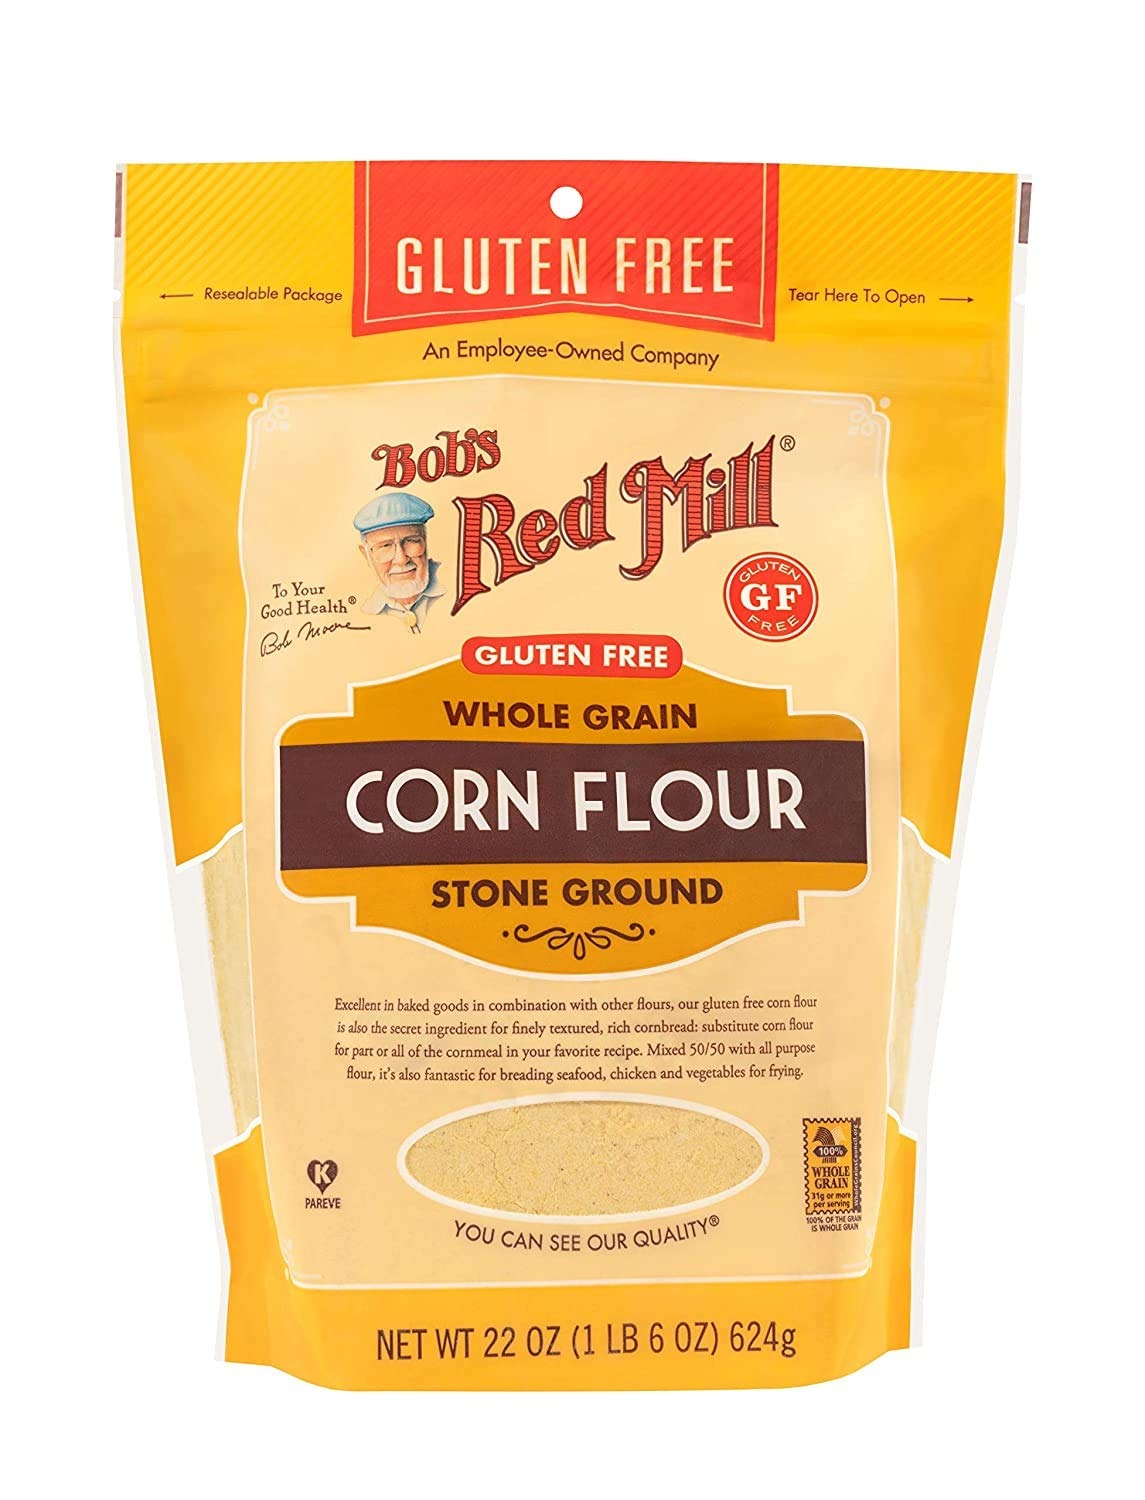
Item Name: Bob's Red Mill Corn Flour 22 ounce (Pack of 2)
Bullet Point 1: WHOLE GRAIN GOODNESS: Gluten Free Corn Flour is 100% stone ground on our slow-turning stone mill in our dedicated gluten free facility
Bullet Point 2: YOUR SECRET INGREDIENT: This whole grain golden flour is a “secret ingredient” for many bakers and produces beautiful gluten free cornbread, muffins and corn pudding
Bullet Point 3: KEEP IT FRESH: Because our corn flour is whole grain, you will want to store it (preferably in a sealed container) in the refrigerator or freezer for maximum freshness
Bullet Point 4: BOB'S RED MILL: Make folks a little happier: it’s the idea that keeps our stone mills grinding to fill every bag with wholesome goodness
Product Description: Bob's Red Mill Organic Masa Haring is the solution for homemade organic tortillas. Masa haring is made from dried hominy, corn kernels treated with lime to remove the outer hull. Making authentic corn tortillas at home is easy: simply add water to Bob's Red Mill Organic Masa Haring Corn Flour, let rest, press, and cook on the griddle. You'll get soft, warm, and pliable tortillas every time! Make Taco Tuesday a fun family event or date night by making tortillas together!
Value: 44.0
Unit: Ounce

Price: 6.995